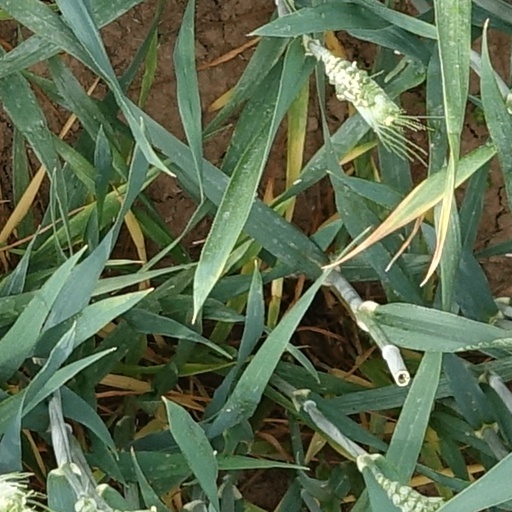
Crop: wheat